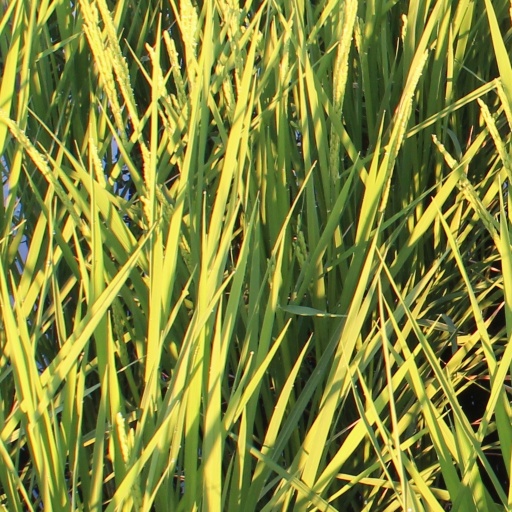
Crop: rice